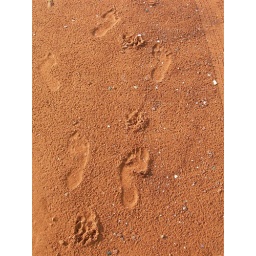
Dog and people in red sand